Dobrinya and the Dragon

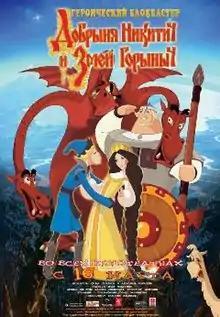
Theatrical release poster

Dobrinya and the Dragon ("Dobrynya Nikitich i Zmey Gorynych") is a Russian traditionally animated feature film directed by Ilya Maksimov, made by Melnitsa Animation Studio. It opened in Russia on March 15, 2006. It is the second film in Melnitsa's "The Three Bogatyrs" series the first was "".